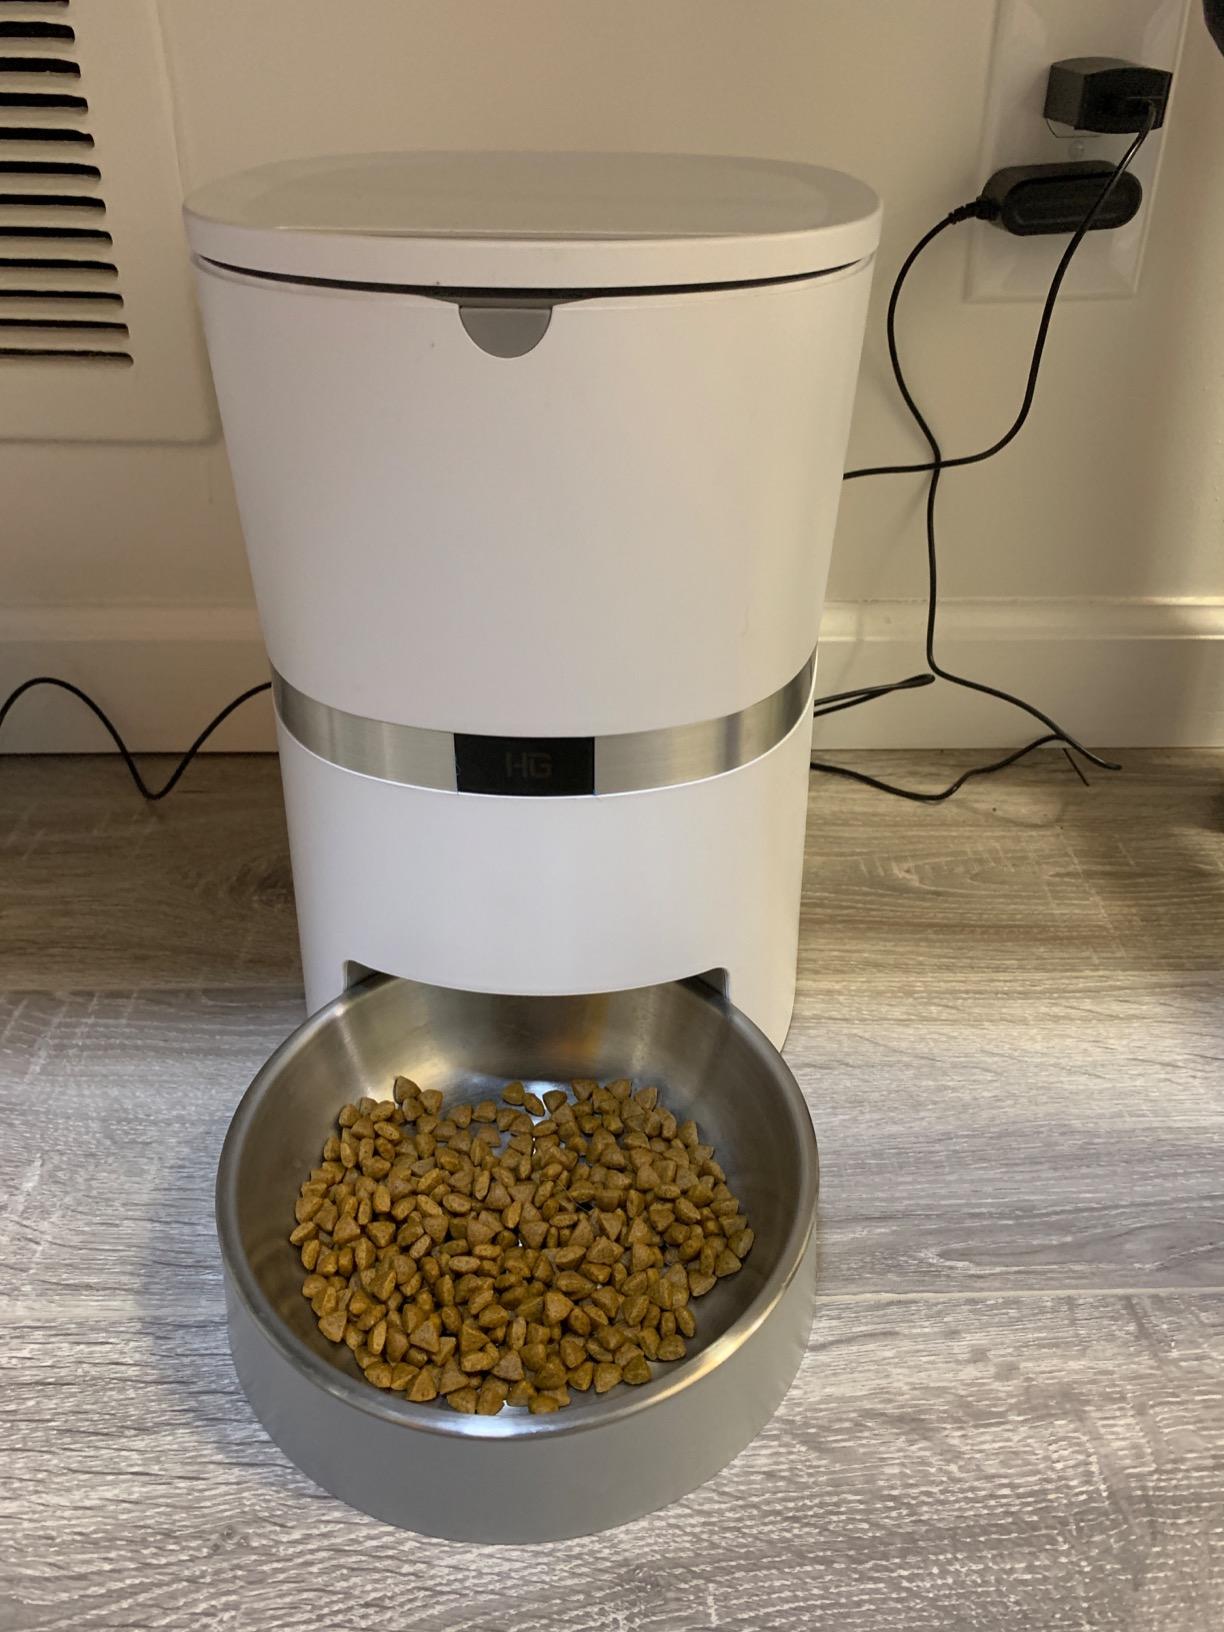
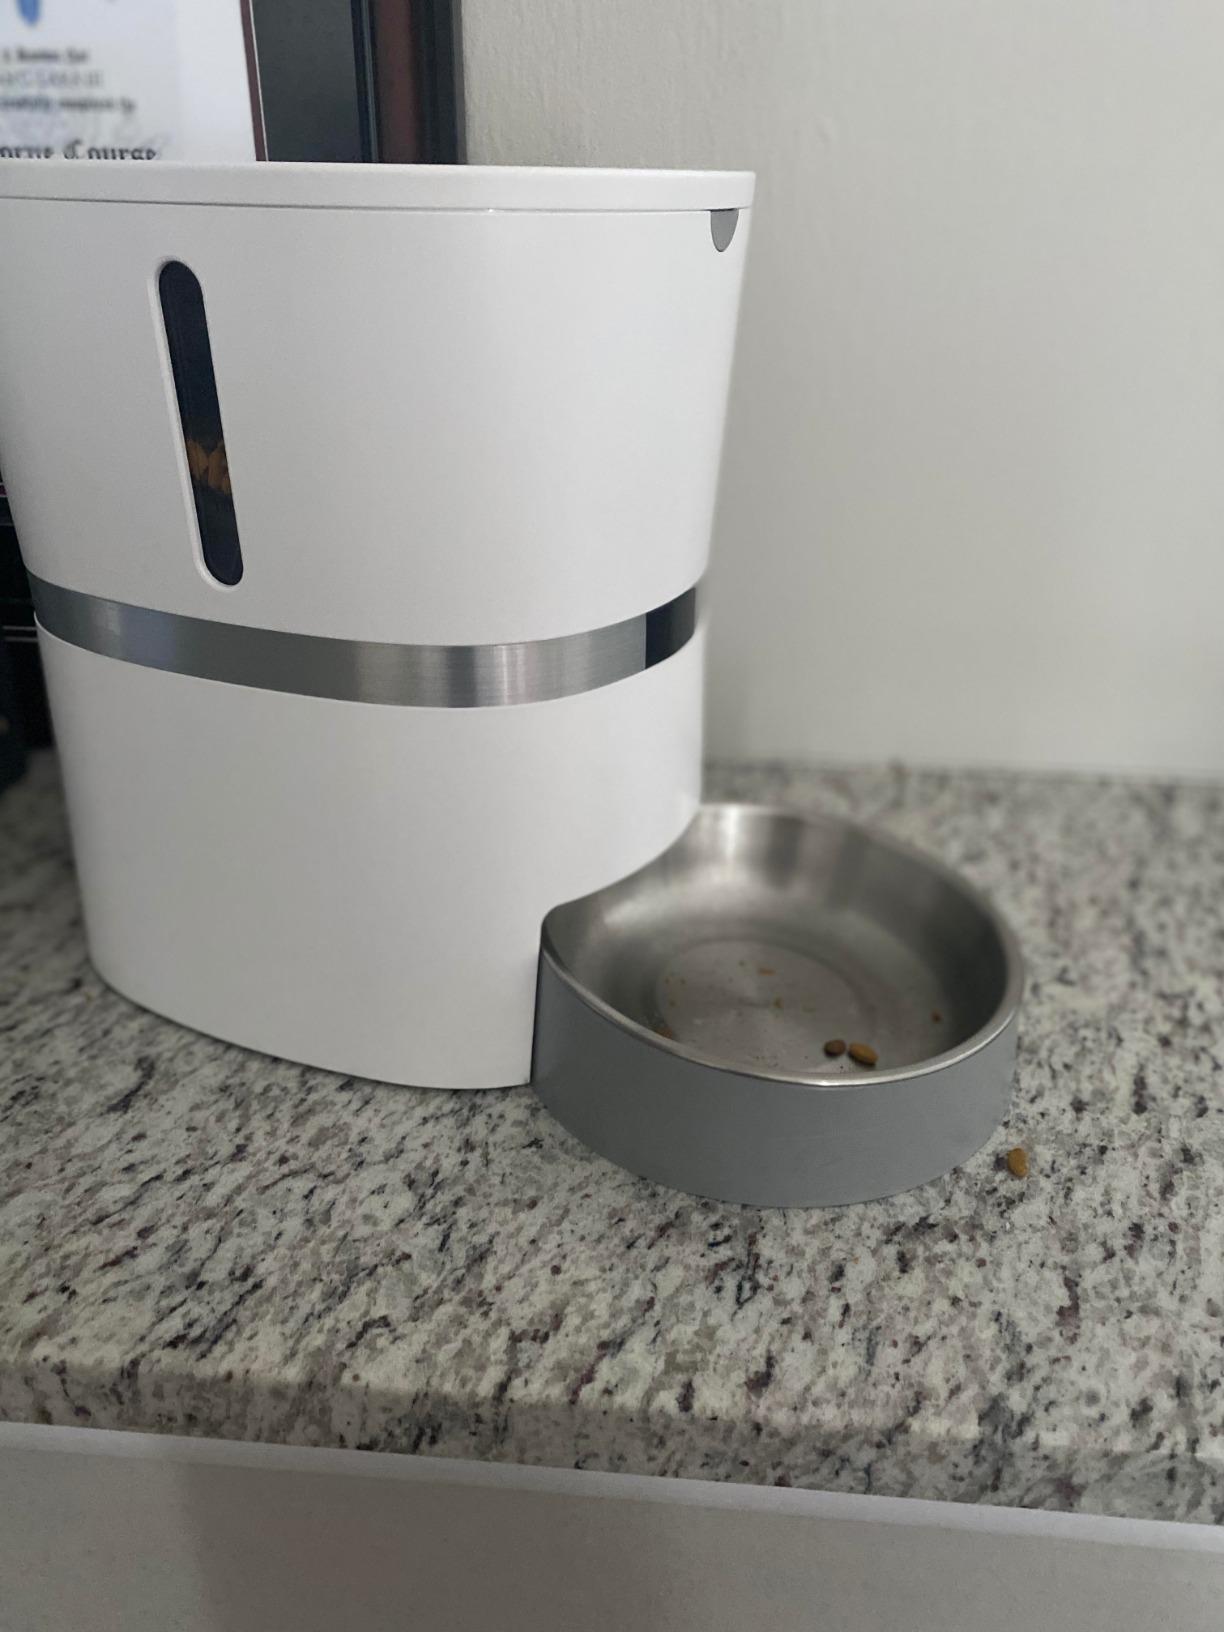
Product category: items_feeder
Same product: yes